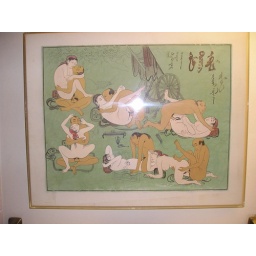
Seen on a bathroom wall over a toilet (with flash)